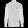
Label: Shirt